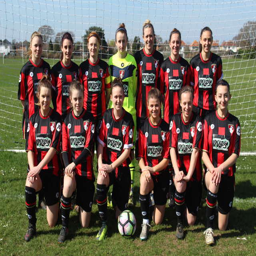
the team pose for a team photo .